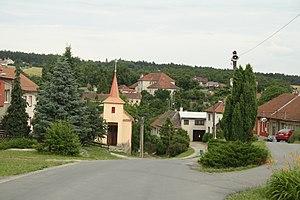
Sudice est une commune du district de Třebíč, dans la région de Vysočina, en République tchèque. Sa population s'élevait à 349 habitants en 2019.